Antonio Manno

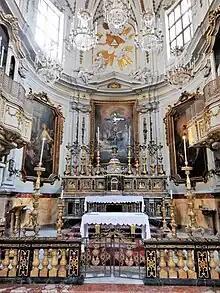
Two canvases by Manno flanking the main altar in church of Sant'Orsola in Palermo

He trained in his native Palermo initially with Vito d'Anna. Among Antonio's works in Sicily and Malta include altarpieces for the Nicosia Cathedral; and frescoes in Sant'Ignazio all'Olivella (1790), the Cathedral of Mdina (1790-1794), and the church of the Collegio di Santa Maria del Carmine (1775).